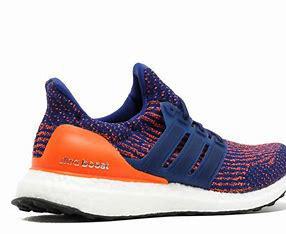
Brand: Adidas
Model: Ultra Boost